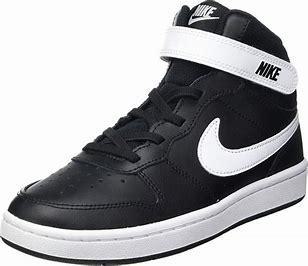
Brand: Nike
Model: Court